Razadarit

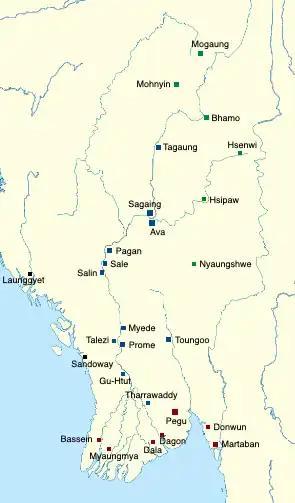
Hanthawaddy forces attacked Ava territories from Tharrawaddy to Tagaung in 1401–1402, and up to Prome in 1402–1403

Razadarit had now emerged as a bona fide power, and was recognized as such. Ayutthaya (Siam), which in the past had claimed as far north as Martaban, offered recognition on equal terms. King Ramesuan even sent a white elephant, a symbol of Southeast Asian monarchs, and a letter acknowledging Razadarit as being of the same race as himself. A delighted Razadarit sent an embassy led by chief ministers Byat Za and Dein Mani-Yut to receive the elephant at Kamphaeng Phet.